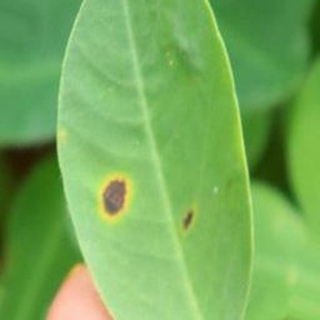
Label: groundnut_early_leaf_spot